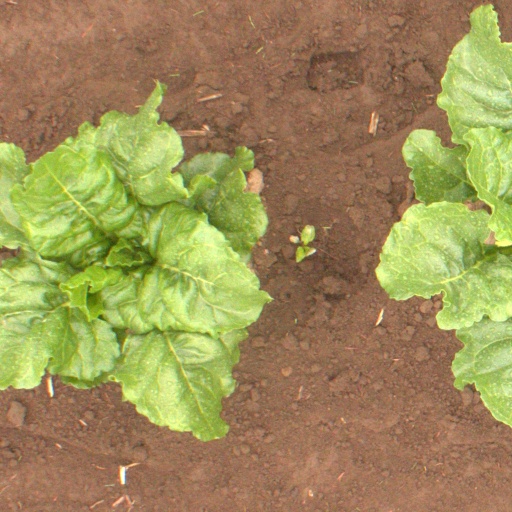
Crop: sugar beet